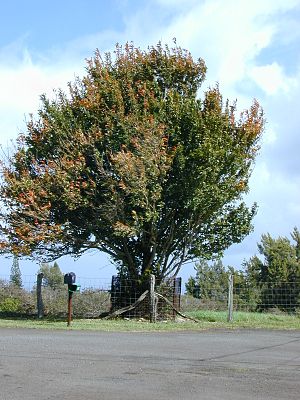
Jernurt-familien
Citharexylum spinosum
Jernurt-familien er udbredt i alle tropiske egne, dog mest i Amerika. Familien rummer 34 slægter og 1175 arter. Det er stauder, lianer, buske eller træer med modsatte og duftende, savtakkede blade. Blomsterne sidder i små aks eller hoveder. Her omtales kun de to slægter, som er repræsenteret ved arter, der dyrkes i Danmark, eller som er vildtvoksnede her.